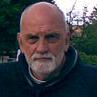
Age: 61